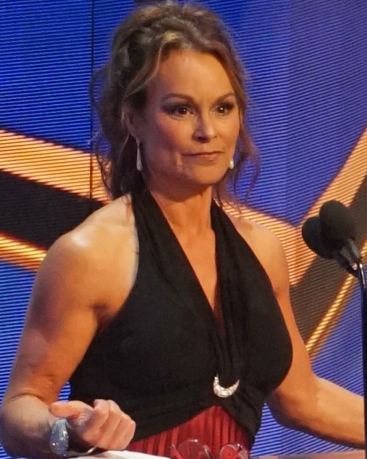
ไอวอรี (นักมวยปล้ำ)

|name = ไอวอรี
| birthname = Lisa Mary Moretti
| image = Ivory WWE Hall of Fame April 2018.jpg
| names = IvoryLisa MorettiNinaTina FerrariTina Moretti
| alma_mater = University of Southern California
| birth_place = Inglewood, California|Inglewood, California, United States
| resides = San Juan Island, Washington (state)|Washington, United States
| billed = Seattle|Seattle, Washington
| trainer = Mando Guerrero
| debut = 1986
| retired = 2006
| signature = Ivory Signature.png
ลิซา แมรี มอเรตตี (Lisa Mary Moretti) เกิด เป็นมวยปล้ำอาชีพที่เกษียณอายุชาวอเมริกัน เธอเป็นที่รู้จักกันดีที่สุดสำหรับเวลาของเธอกับ World Wrestling Entertainment (WWE หรือเดิม World Wrestling Federation) ระหว่างปี 1999 และ 2005 ภายใต้ชื่อบนสังเวียน ไอวอรี (Ivory) เธอเริ่มต้นอาชีพและเปิดตัวเป็นครั้งแรกกับสมาคมอิสระ Gorgeous Ladies of Wrestling (GLOW) ในนาม ทีนา เฟร์รารี (Tina Ferrari) ตั้งแต่ช่วงกลางถึงปลายทศวรรษที่ 1980 เธอเปิดตัวกับ World Wrestling Federation ในปี 1999 ในฐานะผู้จัดการของ D'Lo Brown & Mark Henry ได้แชมป์ WWE Women's Championship 3สมัยก่อนที่จะกลายเป็นส่วนหนึ่งของกลุ่มอธรรม Right to Censor บทบาทของกลุ่มนี้มีมุมมองทางการเมืองแบบอนุรักษนิยมที่เข้มงวด
ในปีต่อๆ มากับ WWE เธอปล้ำเป็นระยะๆ เธอยังร่วมเป็นพิธีกรรายการ WWE Experience และทำหน้าที่เป็นหนึ่งในผู้ฝึกสอนในรายการ WWE Tough Enough หลังจากออกจาก WWE ในปี 2005 เธอปล้ำให้กับ Women Superstars Uncensored ได้แชมป์สองครั้งและได้รับแต่งตั้งให้เข้าสู่ WSU Hall of Fame เธอยังเริ่มทำงานในอุตสาหกรรมจัดสวนและอาสาไปที่ที่พักอาศัยในท้องถิ่นของเธอ นอกจากนี้ได้เปิดศูนย์ดูแลสัตว์และสุนัข Downtown Dog ในบ้านเกิดของเธอในปี 2007
ปี 2018 เธอได้รับการเสนอชื่อเข้าสู่หอเกียรติยศ WWE Hall of Fame
==ผลงาน==
* Carolina Championship Wrestling
** CCW Women's Tag Team Championship (1 time) – with Selina Majors|Bambi
* Gorgeous Ladies of Wrestling
** GLOW Championship (1 time)
* List of women's wrestling promotions in the United States#Ladies Sports Club|Ladies Sports Club
** LSC Championship (1 time)"The Ladies Sports Club: Glitz and Glamour in the Ring", Wrestling Eye Presents: Women of Wrestling, Spring 1990
* Powerful Women of Wrestling
** Powerful Women of Wrestling#POWW Championship|POWW Championship (2 times)
* Superstars of Wrestling|Pro Wrestling This Week
** Wrestler of the Week (March 13–19, 1988)
* ECCW Women's Championship|SuperGirls Wrestling
** ECCW Women's Championship|SuperGirls Championship (ECCW Women's Championship|1 time)
* Women Superstars Uncensored
** Women Superstars Uncensored#WSU Hall of Fame|WSU Hall of Fame (Class of 2011)
* WWE|World Wrestling Federation/WWE
** WWE Women's Championship (1956–2010)|WWF Women's Championship (List of WWE Women's Champions|3 times)
** WWE Hall of Fame (Class of 2018)
==อ้างอิง==
==แหล่งข้อมูลอื่น==
*
*
* Online World of Wrestling profile
Navboxes|
หมวดหมู่:นักมวยปล้ำอาชีพหญิงชาวอเมริกัน
หมวดหมู่:ผู้ประกาศนักมวยปล้ำอาชีพ
หมวดหมู่:ผู้จัดการและผู้จัดการส่วนตัวมวยปล้ำอาชีพ
หมวดหมู่:ผู้ฝึกสอนมวยปล้ำอาชีพ
หมวดหมู่:รายชื่อสมาชิกของเดอะแอไลแอนซ์ (มวยปล้ำอาชีพ)
หมวดหมู่:ชาวอเมริกันเชื้อสายอิตาลี
หมวดหมู่:ผู้เข้าสู่หอเกียรติยศดับเบิลยูดับเบิลยูอี
หมวดหมู่:หอเกียรติยศและพิพิธภัณฑ์มวยปล้ำอาชีพ